Amnesty bin

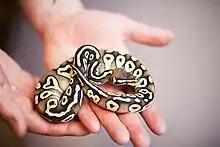
A small ball python, about the size of the one found in a Honolulu amnesty bin

At airports in Hawaii, amnesty bins are provided for agricultural reasons, intended to prevent the introduction of invasive plants and animals. Arriving passengers, who have already filled out agricultural declaration forms, can place prohibited items in the bins without risking consequences. According to the acting manager of the Plant Quarantine Branch at the Hawaiʻi Department of Agriculture, of material are placed in the bins at Daniel K. Inouye International Airport in Honolulu every few days; pest-free plant material can be used as animal feed for confiscated animals at the Department of Agriculture facilities, while contaminated material is destroyed. In 2002, a foot-long ball python was found in one of the airport's amnesty bins. The snake was believed to have been placed into the bin inside an airsickness bag, and subsequently escaped from the bag, as a torn bag was also found in the bin. It was the first animal ever found in an amnesty bin in the Oʻahu airport.